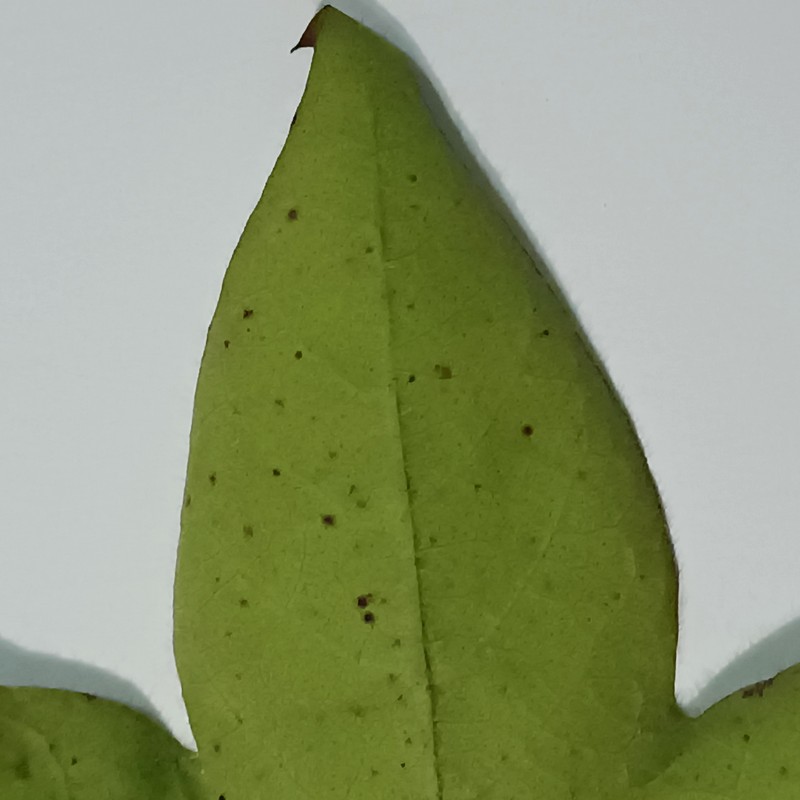
Label: Bacterial Blight